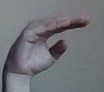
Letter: jeem